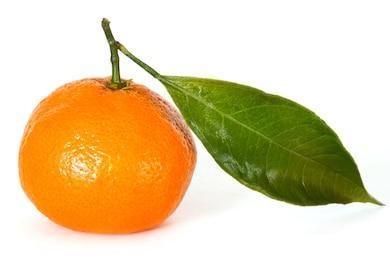
Label: mandarine